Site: brandenburg
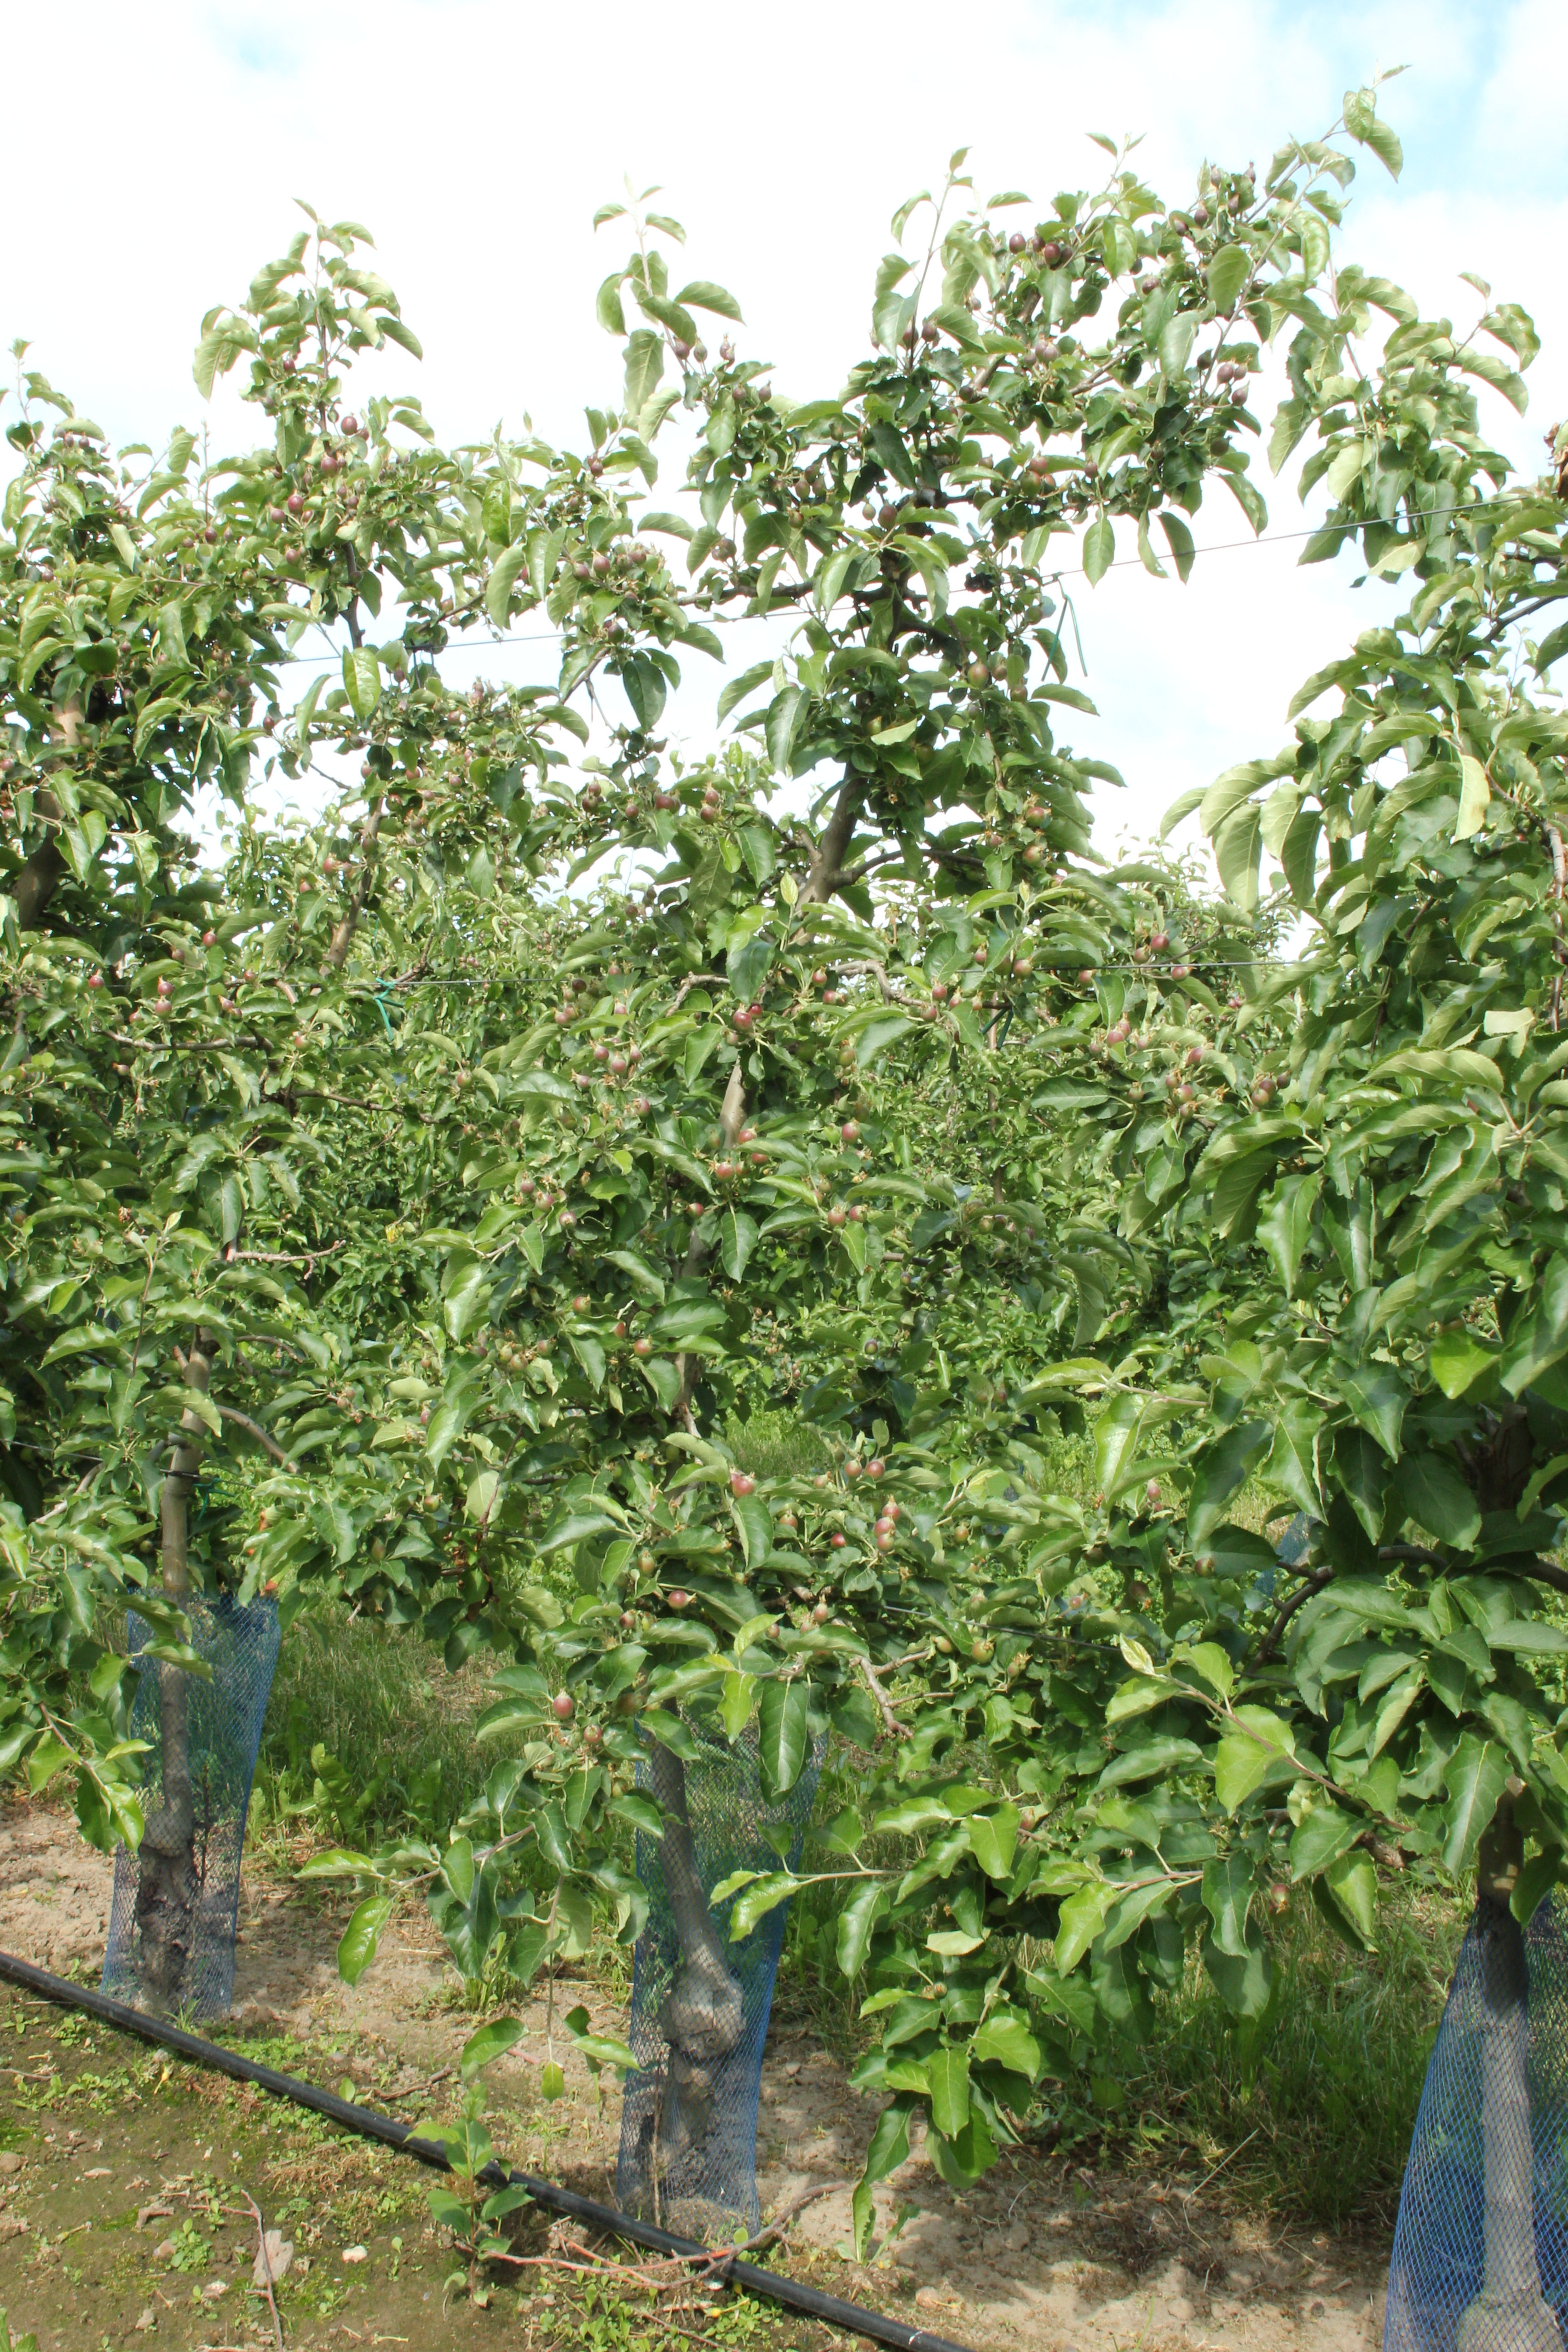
Growth stage (BBCH 72): Development of fruit